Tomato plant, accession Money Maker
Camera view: vertical (180 deg); turntable rotation: 0 degrees
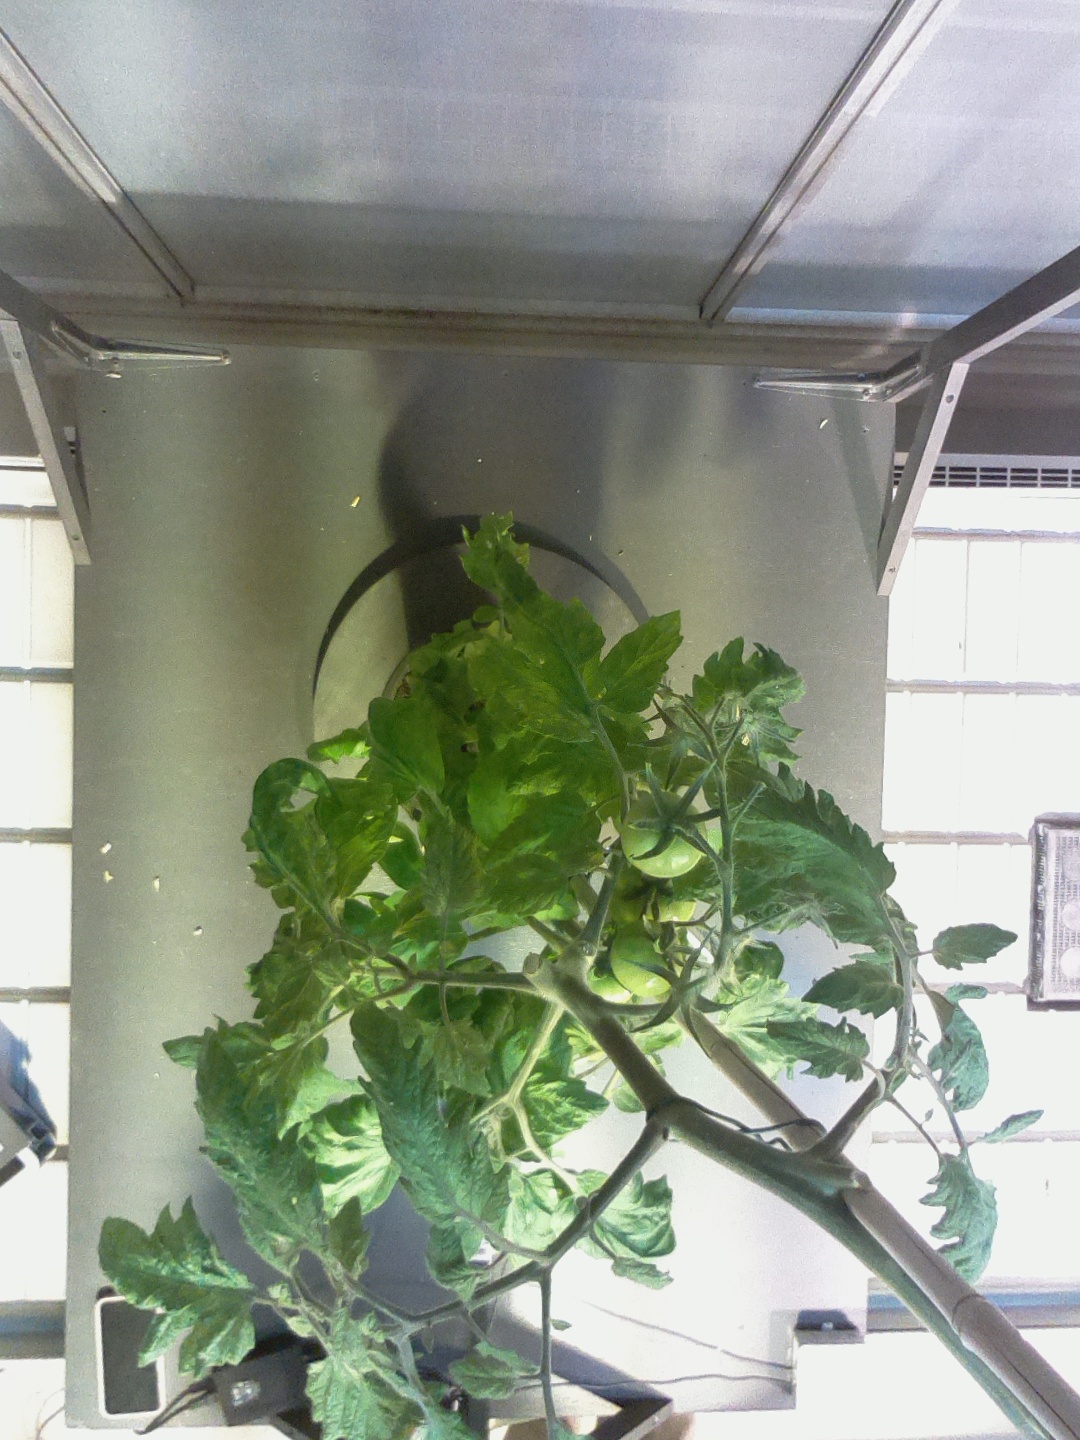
BBCH growth stage 79: 90% -100% of final fruit size